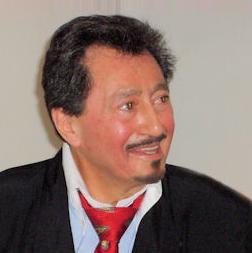
Age: 70